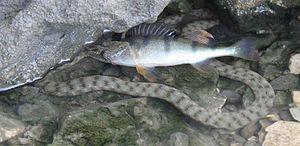
La perche commune, perche franche ou encore perche française en France est une espèce de poissons d'eau douce de la famille des percidés.